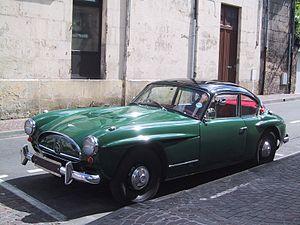
Jensen Motors est une ancienne entreprise britannique spécialisée dans la carrosserie automobile de grand luxe créée dans les années 1920. Située à West Bromwich et dirigée par les frères Richard et Alan Jensen, elle a été revendue dans les années 1970 et a disparu en 1976.